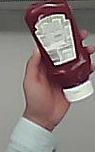
Product: heinz_ketchup